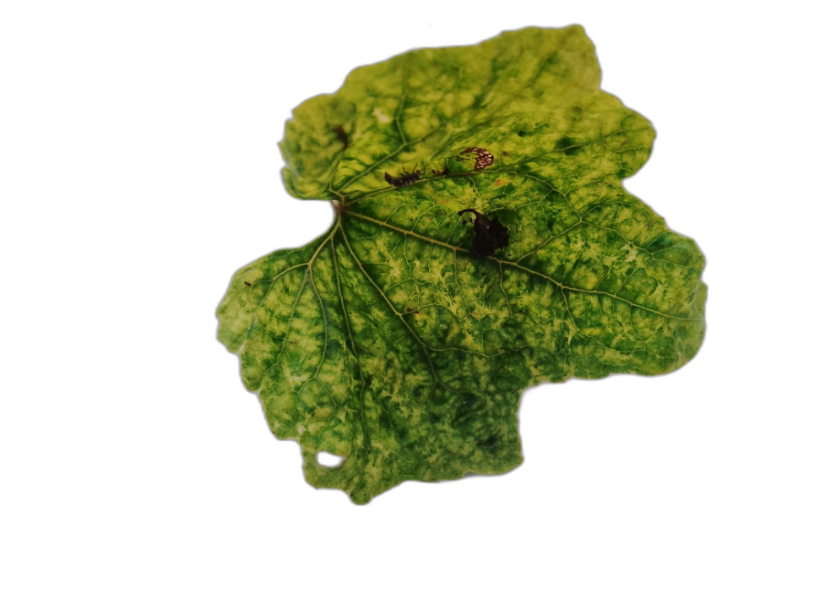
Crop: Zucchini
Label: Yellow_Mosaic_Virus